Carpathian Forest

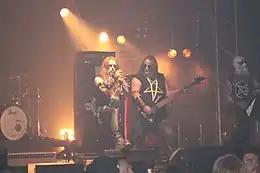
Carpathian Forest in 2013

In an early 2008 issue of "Terrorizer", Tchort spoke about the possibility of a new album, and the rumors circulating regarding a "half-finished album". He is quoted as saying: "I met with Nattefrost a few weeks ago and we decided to focus on a new album, but we haven't even started writing it yet. The news that we had an album half-finished was based on the fact that we had material left over from the last album. Since we record in different studios, this meant that I had the basics for music that Nattefrost never heard". He also divulged that "[we] kind of decided on a slightly new direction for the band, compared to "Fuck You All", at least".